Blakeney Chapel

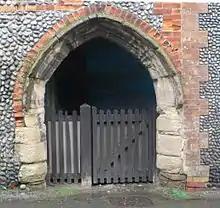
This arch in Cley is traditionally but mistakenly believed to have been once part of Blakeney Chapel. The wall is of the flint and mortar type typical of this area.

The first investigation of the chapel ruins, supported by the National Trust, was conducted by the local history group in the winter of 1998–99. This survey was conducted under a licence from English Heritage that allowed access but did not permit excavation, so it relied on height measurements, geophysics (resistivity, and magnetometry) and molehill sampling. The area surveyed was 100 m long and 40 m wide (109 yd by 44 yd). The magnetometry failed to detect the subterranean features of the chapel, but did show an unexpected linear anomaly, related to buried ironwork from wartime defences. The resistivity survey clearly showed the larger room, but barely detected the smaller, suggesting that it had less substantial foundations, was probably less well-constructed, and possibly later in date.